Youth Pledge Museum

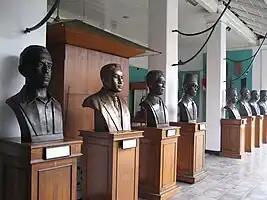
Sumpah Pemuda Museum collections in Jakarta

As a special museum, this museum collection consists of collections related to the Sumpah Pemuda event. In 2007, the total collection amounted to 2,867 collections, of which the main collection was Gedung Kramat 106 which was the planned site and held the Second Youth Congress, October 27–28, 1928. This building was divided into the main building and pavilion. The main building consists of a front porch, a living room, 5 rooms, and an open space or meeting room. While the pavilion building has 2 rooms.